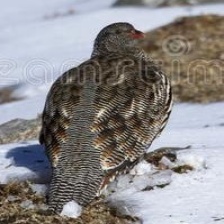
Species: SNOW PARTRIDGE
Scientific name: LERWA LERWA
ImageNet parent category: partridge